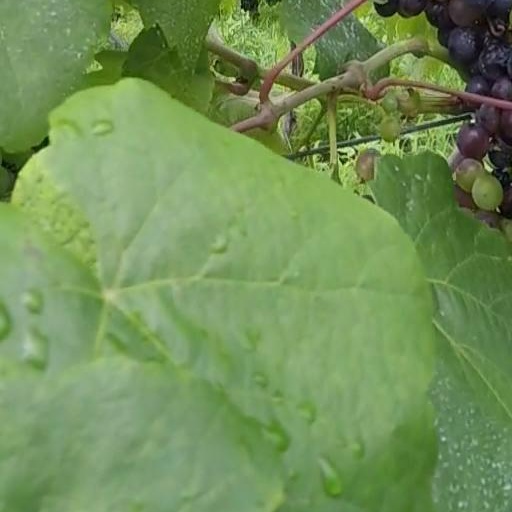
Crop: grape